Alexander of Greece

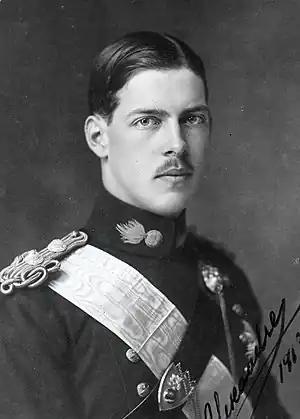
King Alexander

Alexander (: "Aléxandros"; 1 August 189325 October 1920) was King of Greece from 11 June 1917 until his death on 25 October 1920.